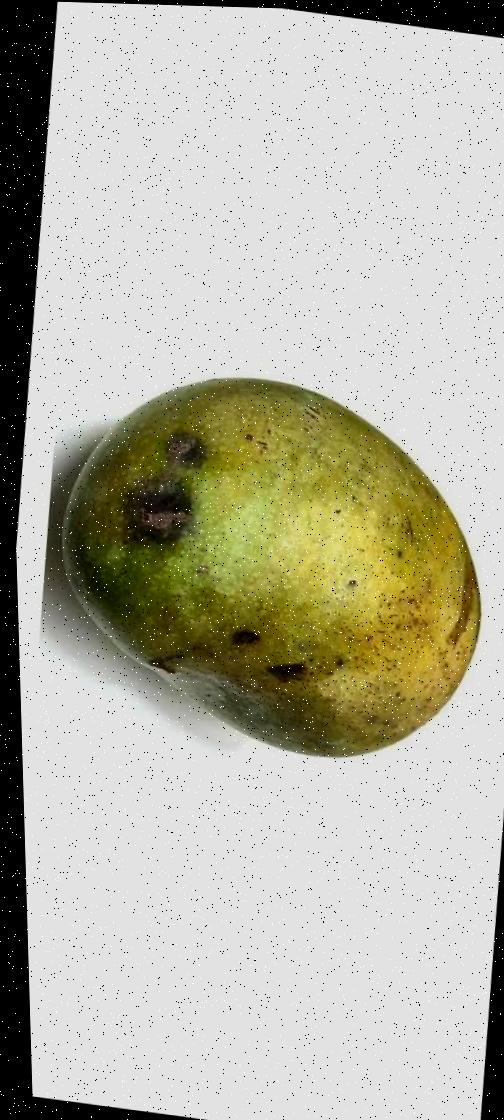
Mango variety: Fazli Classic